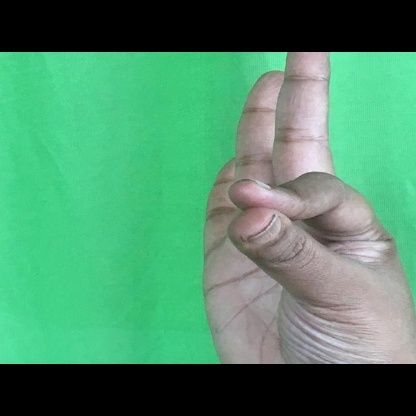
Mudra: Hamsasyam